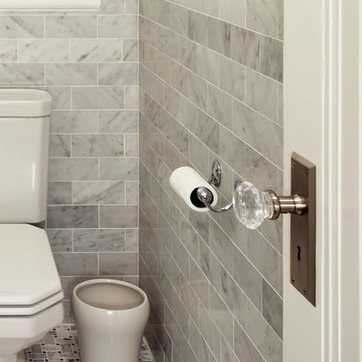
Material: paper